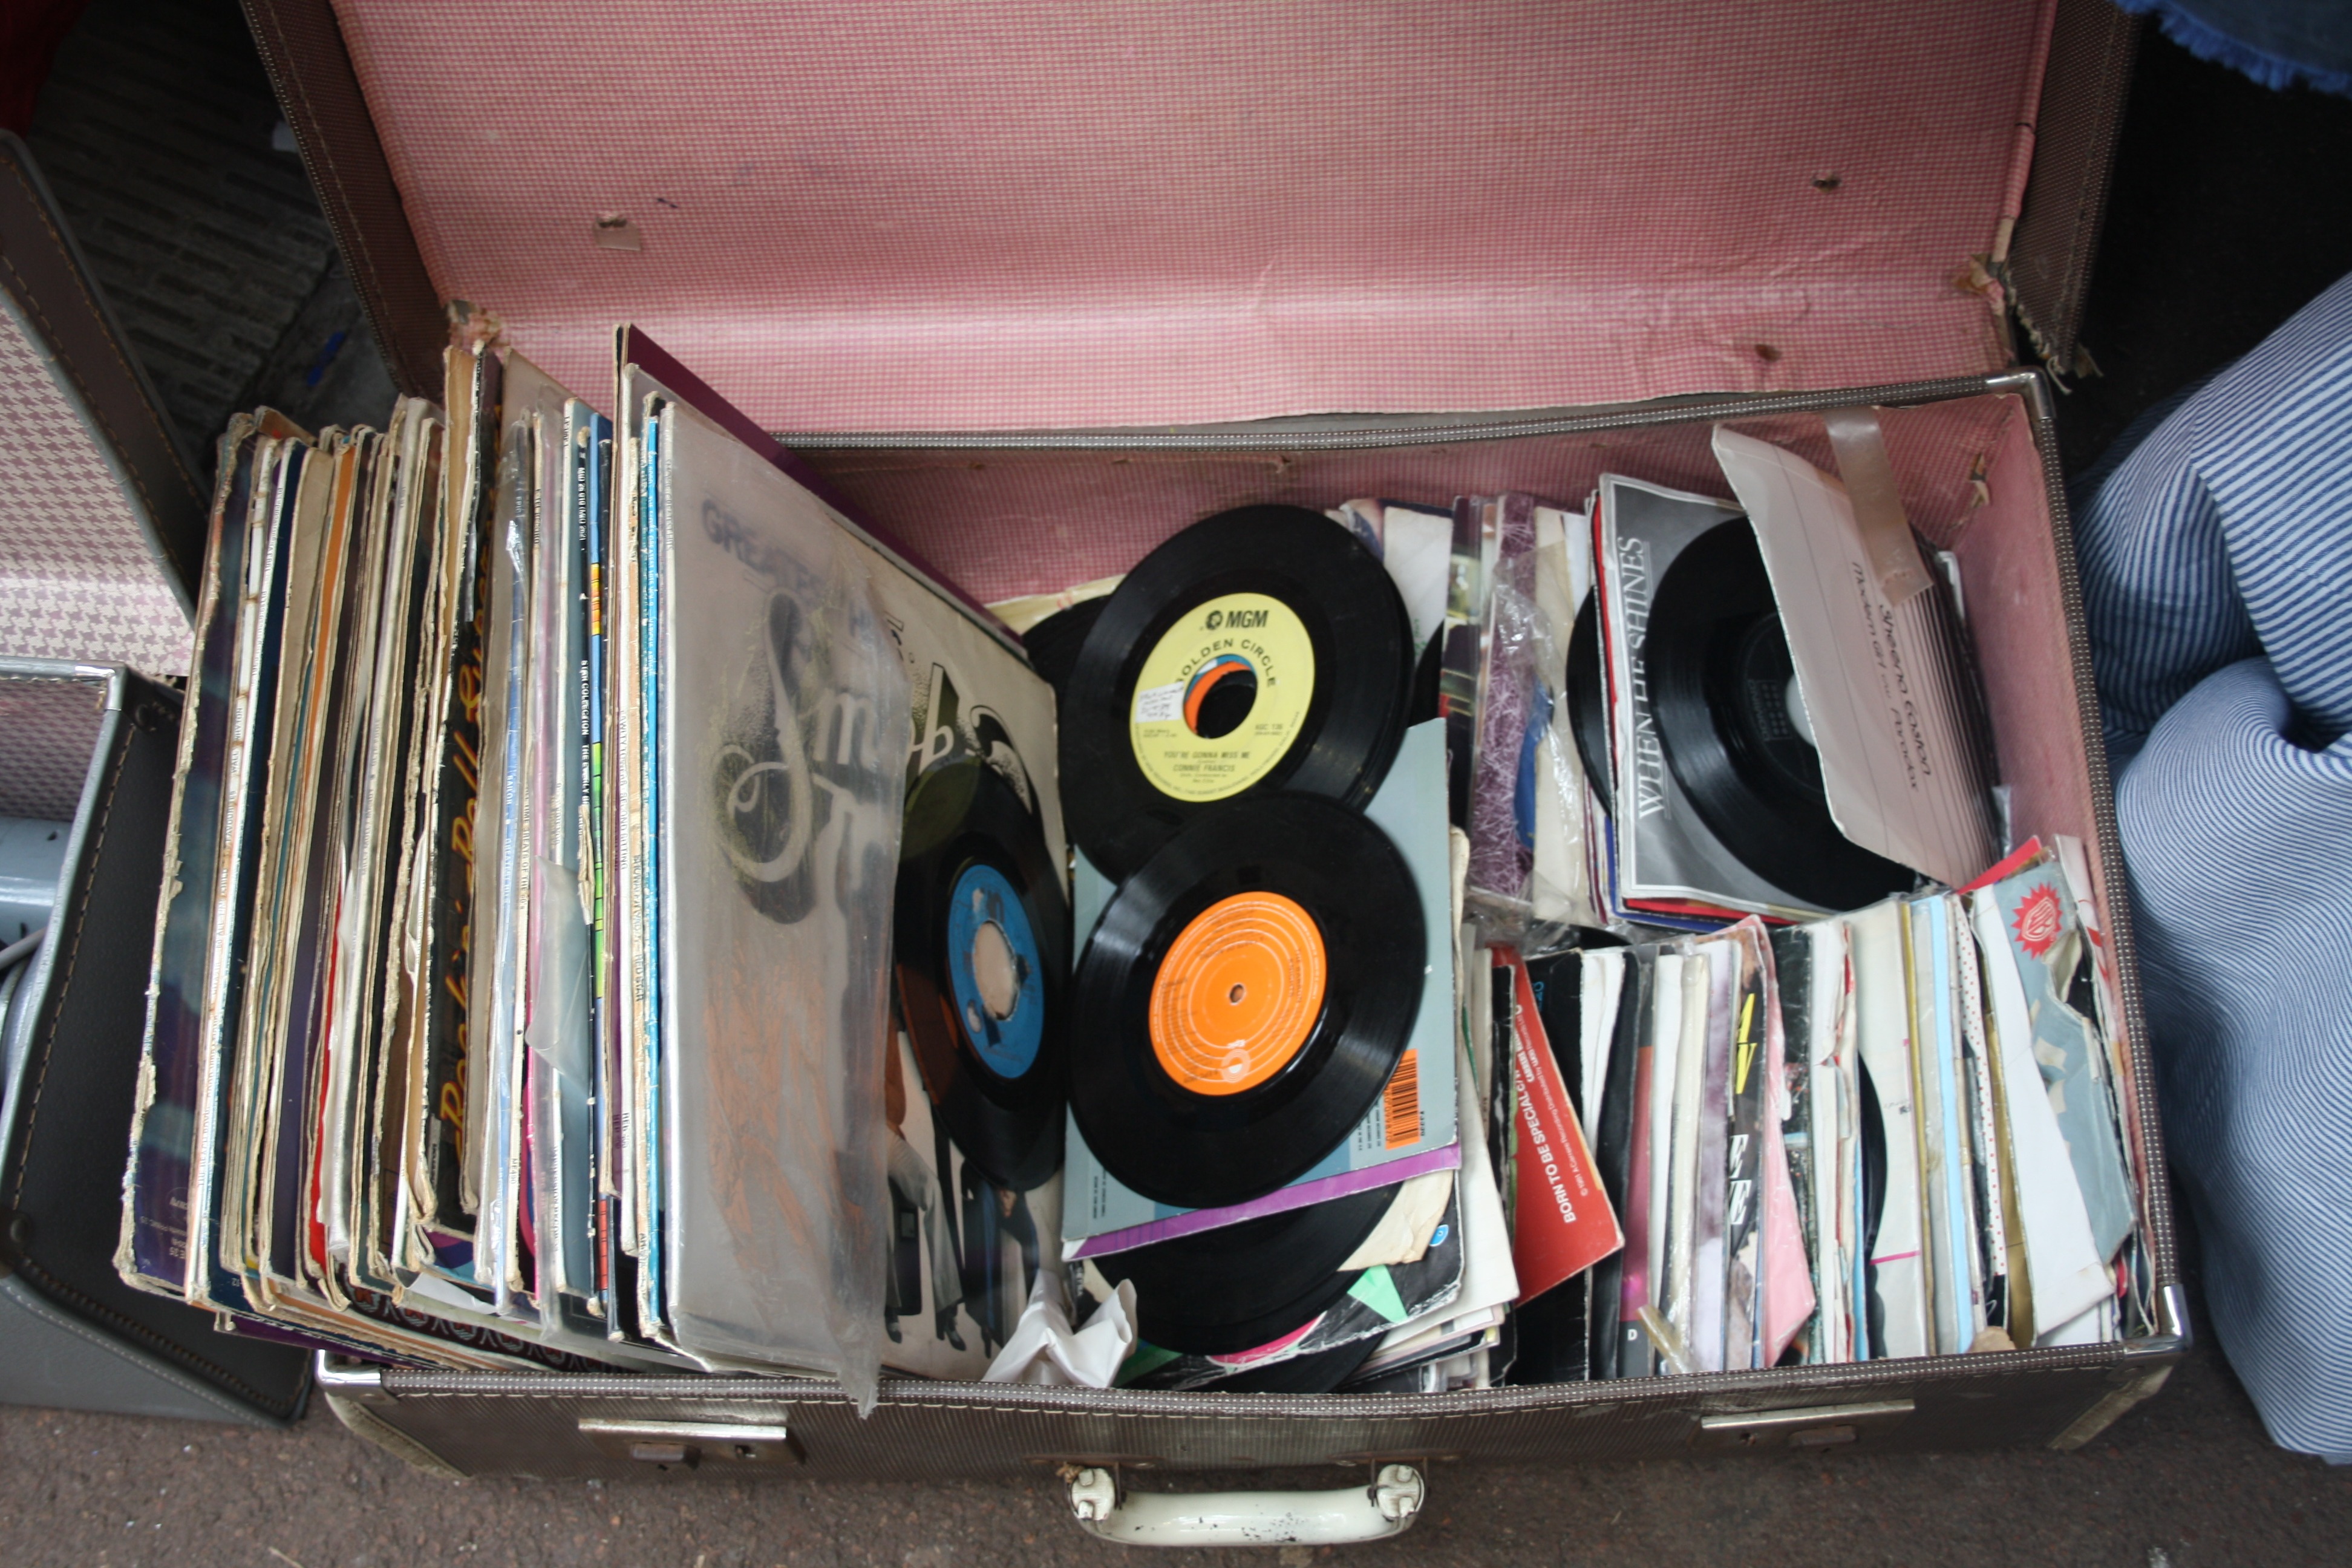
music, vinyl, antique, wheel, play, retro, vehicle, studio, nostalgia, box, art, full, classical, audio, musical, sound, records, nostalgic, style, classic, song, entertainment, disco, collectible, melody, old fashioned, automotive exterior